Ain el Madiour

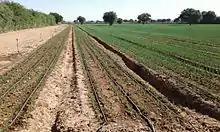
Onion's fields at Ain el Madiour

Agriculture is the main economic sector in Ain el Madiour, and a large part of the population works meeting domestic demand and exporting surplus products to neighboring regions. The products consist of agricultural crops, particularly vegetables and citrus fruits. The town boasts many productive farms and estates where a large part of the local population works. Others work in the local market or in more specialised trades, especially in craft production, construction and beekeeping.